Robin de Jesús

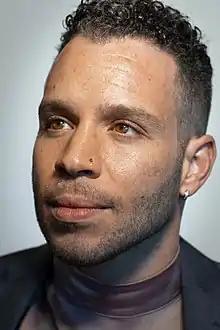
De Jesús in 2022

Robin de Jesús is an American film and theater actor of Puerto Rican descent. He has received Tony Award nominations for his roles in "In the Heights", "La Cage aux Folles", and "The Boys in the Band". He is also known for portraying Michael in "tick, tick... BOOM!".